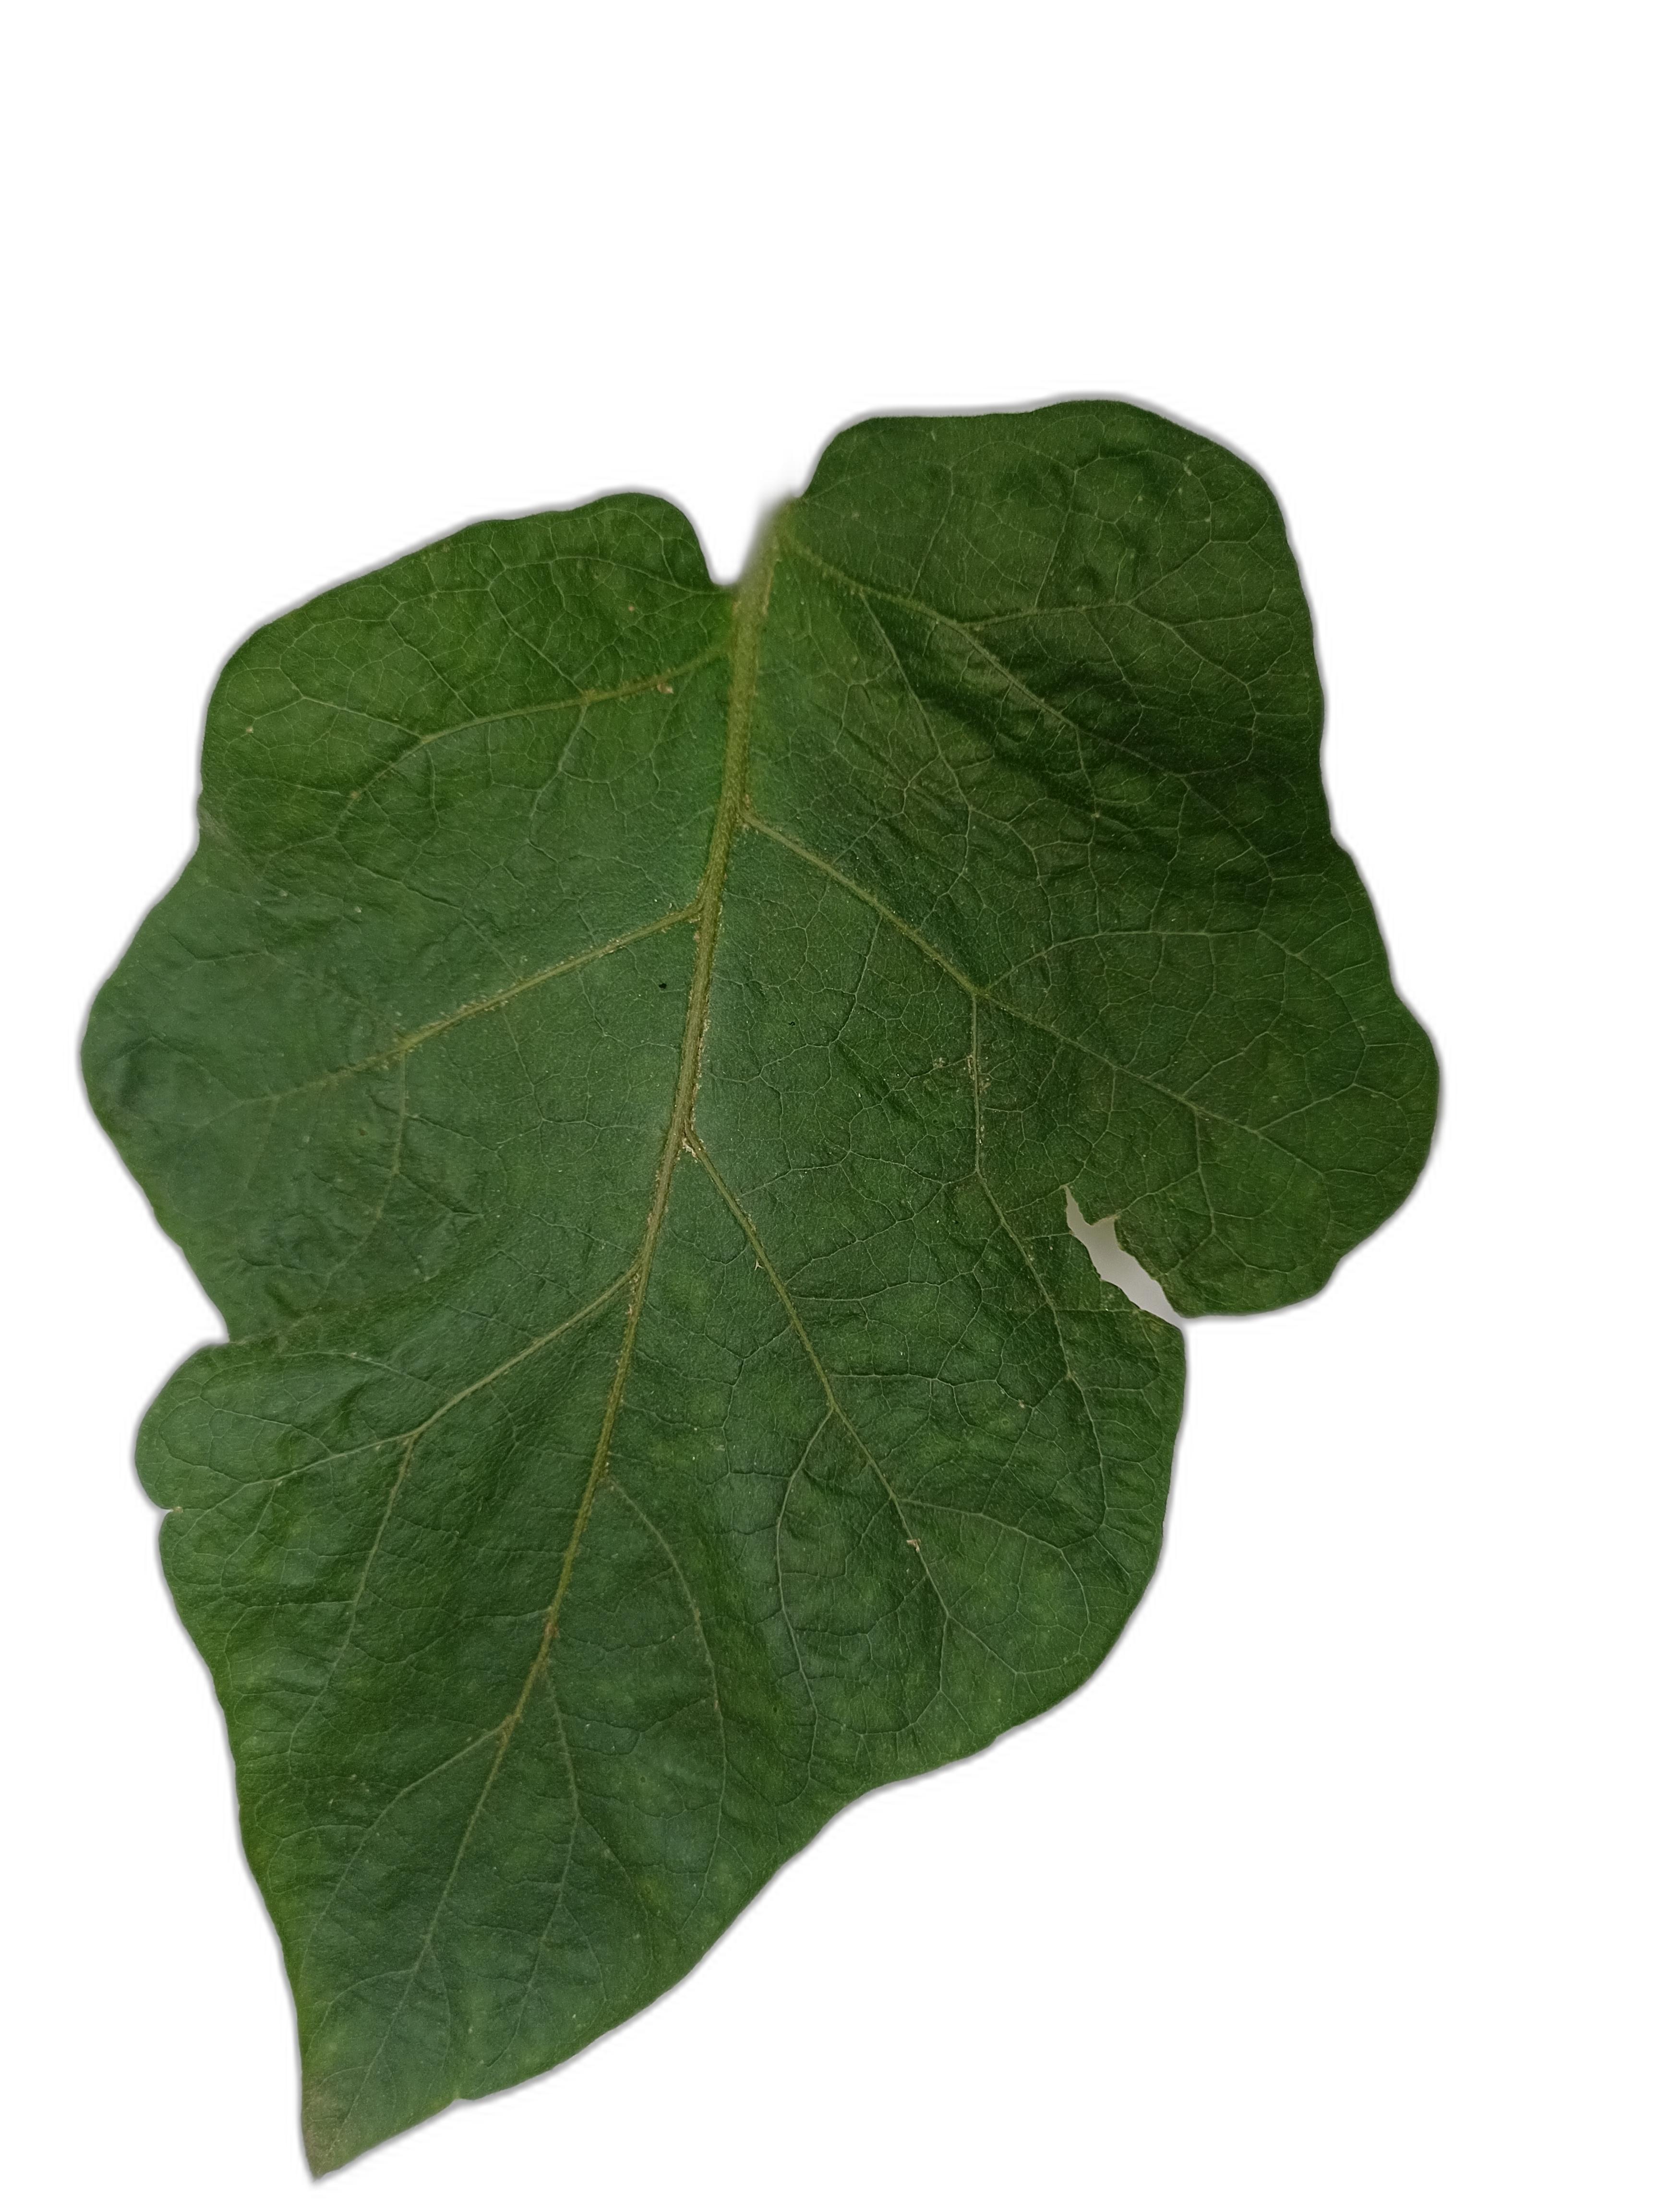
Label: Healthy Leaf